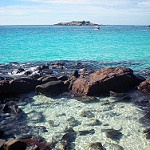
Label: sea